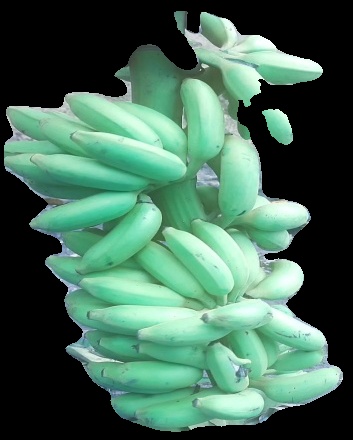
Variety: elakki-bale
Grade: grade2